Life Is a Dream

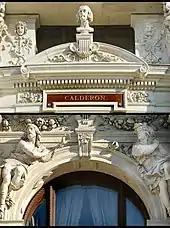
Part of a façade of Burgtheater in Vienna. Segismundo and Rosaura appear represented below Calderon (de la Barca).

At the palace, Astolfo (Duke of Muscovy) discusses with his cousin, Princess Estrella (Segismundo's cousin), that as they are the nephew and niece of King Basilio of Poland, they would be his successors if they married each other. Estrella is troubled by the locket that Astolfo wears, with another woman's portrait. Basilio reveals to them that he imprisoned his infant son, Segismundo, due to a prophecy by an oracle that the prince would bring disgrace to Poland and would kill his father, but he wants to grant his son a chance to prove the oracle wrong. If he finds him evil and unworthy, he will send him back to his cell, making way for Astolfo and Estrella to become the new king and queen. Clotaldo enters with Rosaura, telling Basilio that the intruders know about Segismundo. He begs for the king's pardon, as he knows he should have killed them. The king says he should not worry, for his secret has already been revealed. Rosaura tells Clotaldo that she wants revenge against Astolfo, but she won't say why. Clotaldo is reluctant to reveal that he thinks he is Rosaura's father.